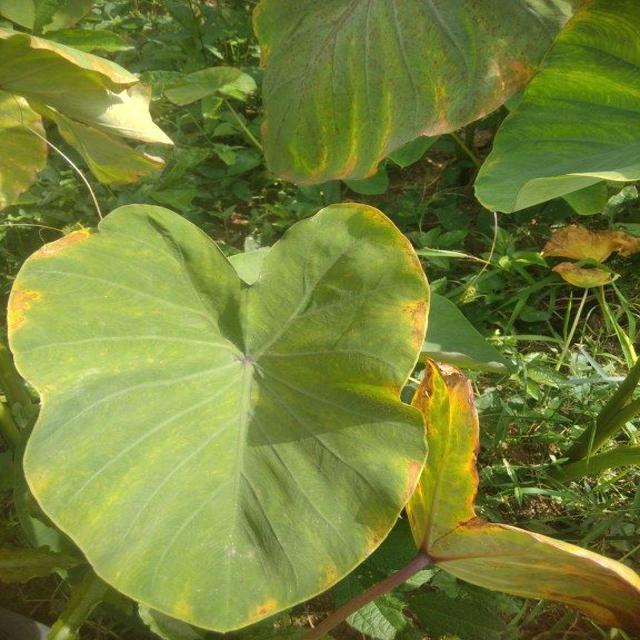
Label: Mid_Blight